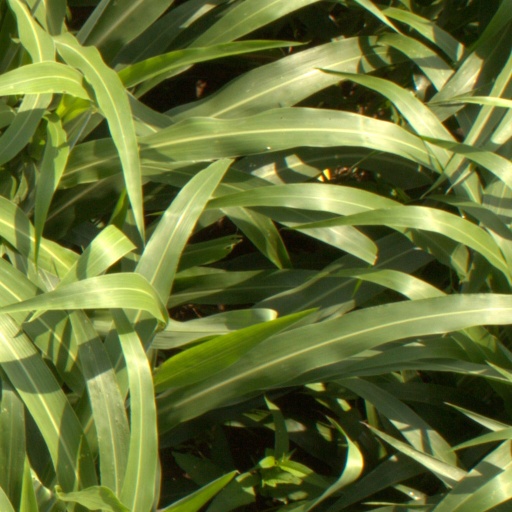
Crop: sorghum